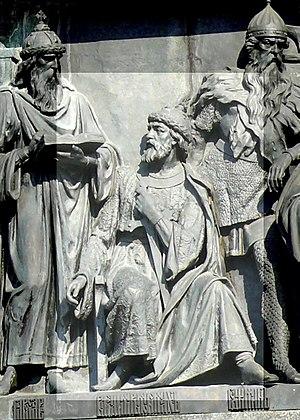
Vladimir Vsevolodovitch, plus connu sous le nom de Vladimir II Monomaque, est un grand-prince du Rus' de Kiev de la dynastie des Riourikides, qui régna de 1113 à 1125.